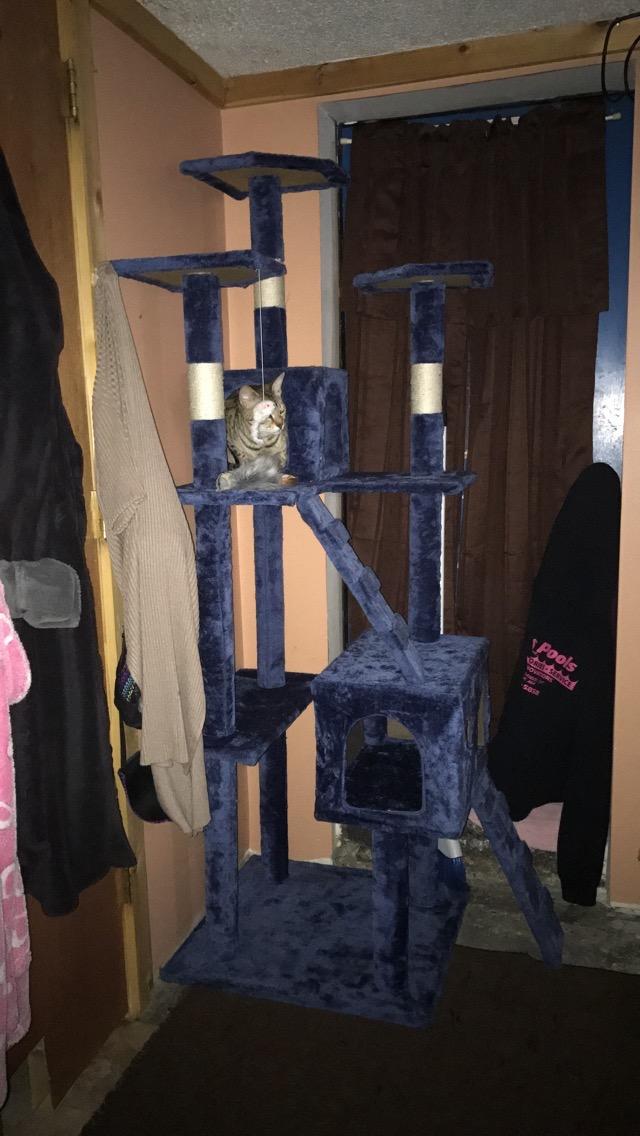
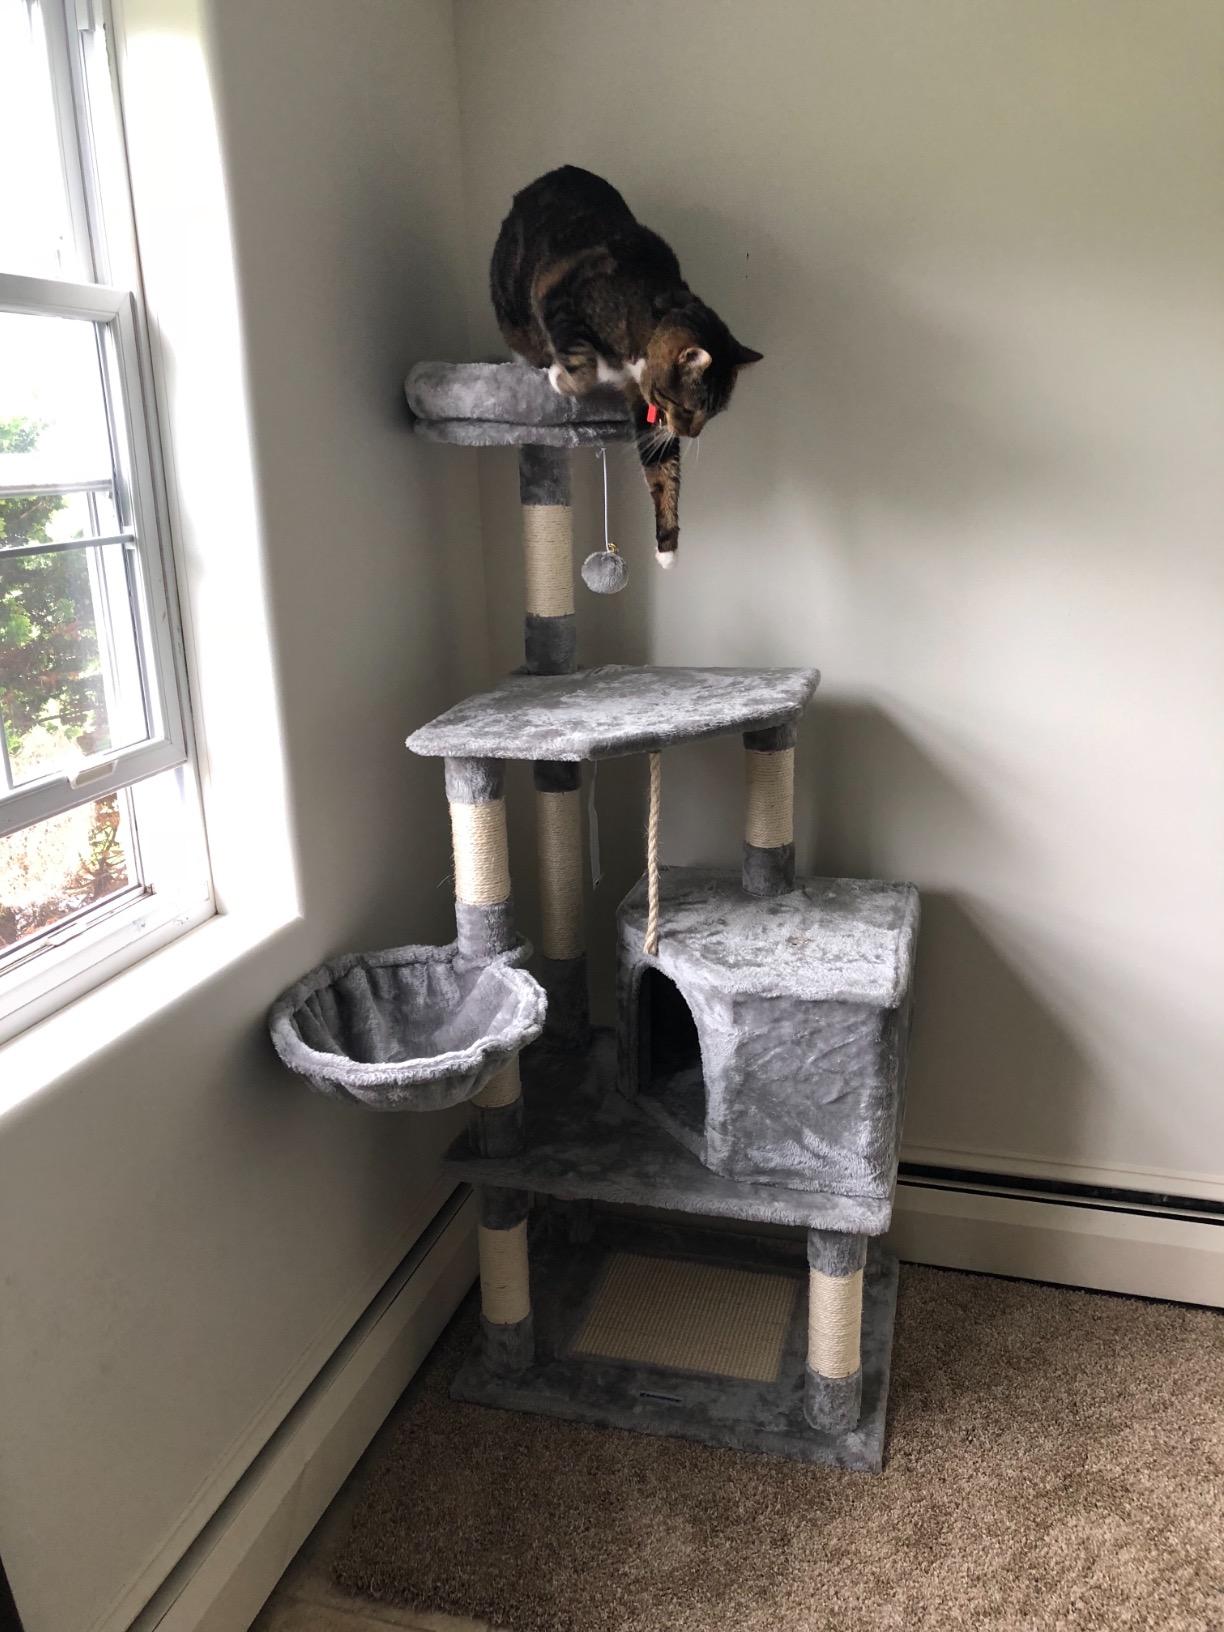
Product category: items_cat tree
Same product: no